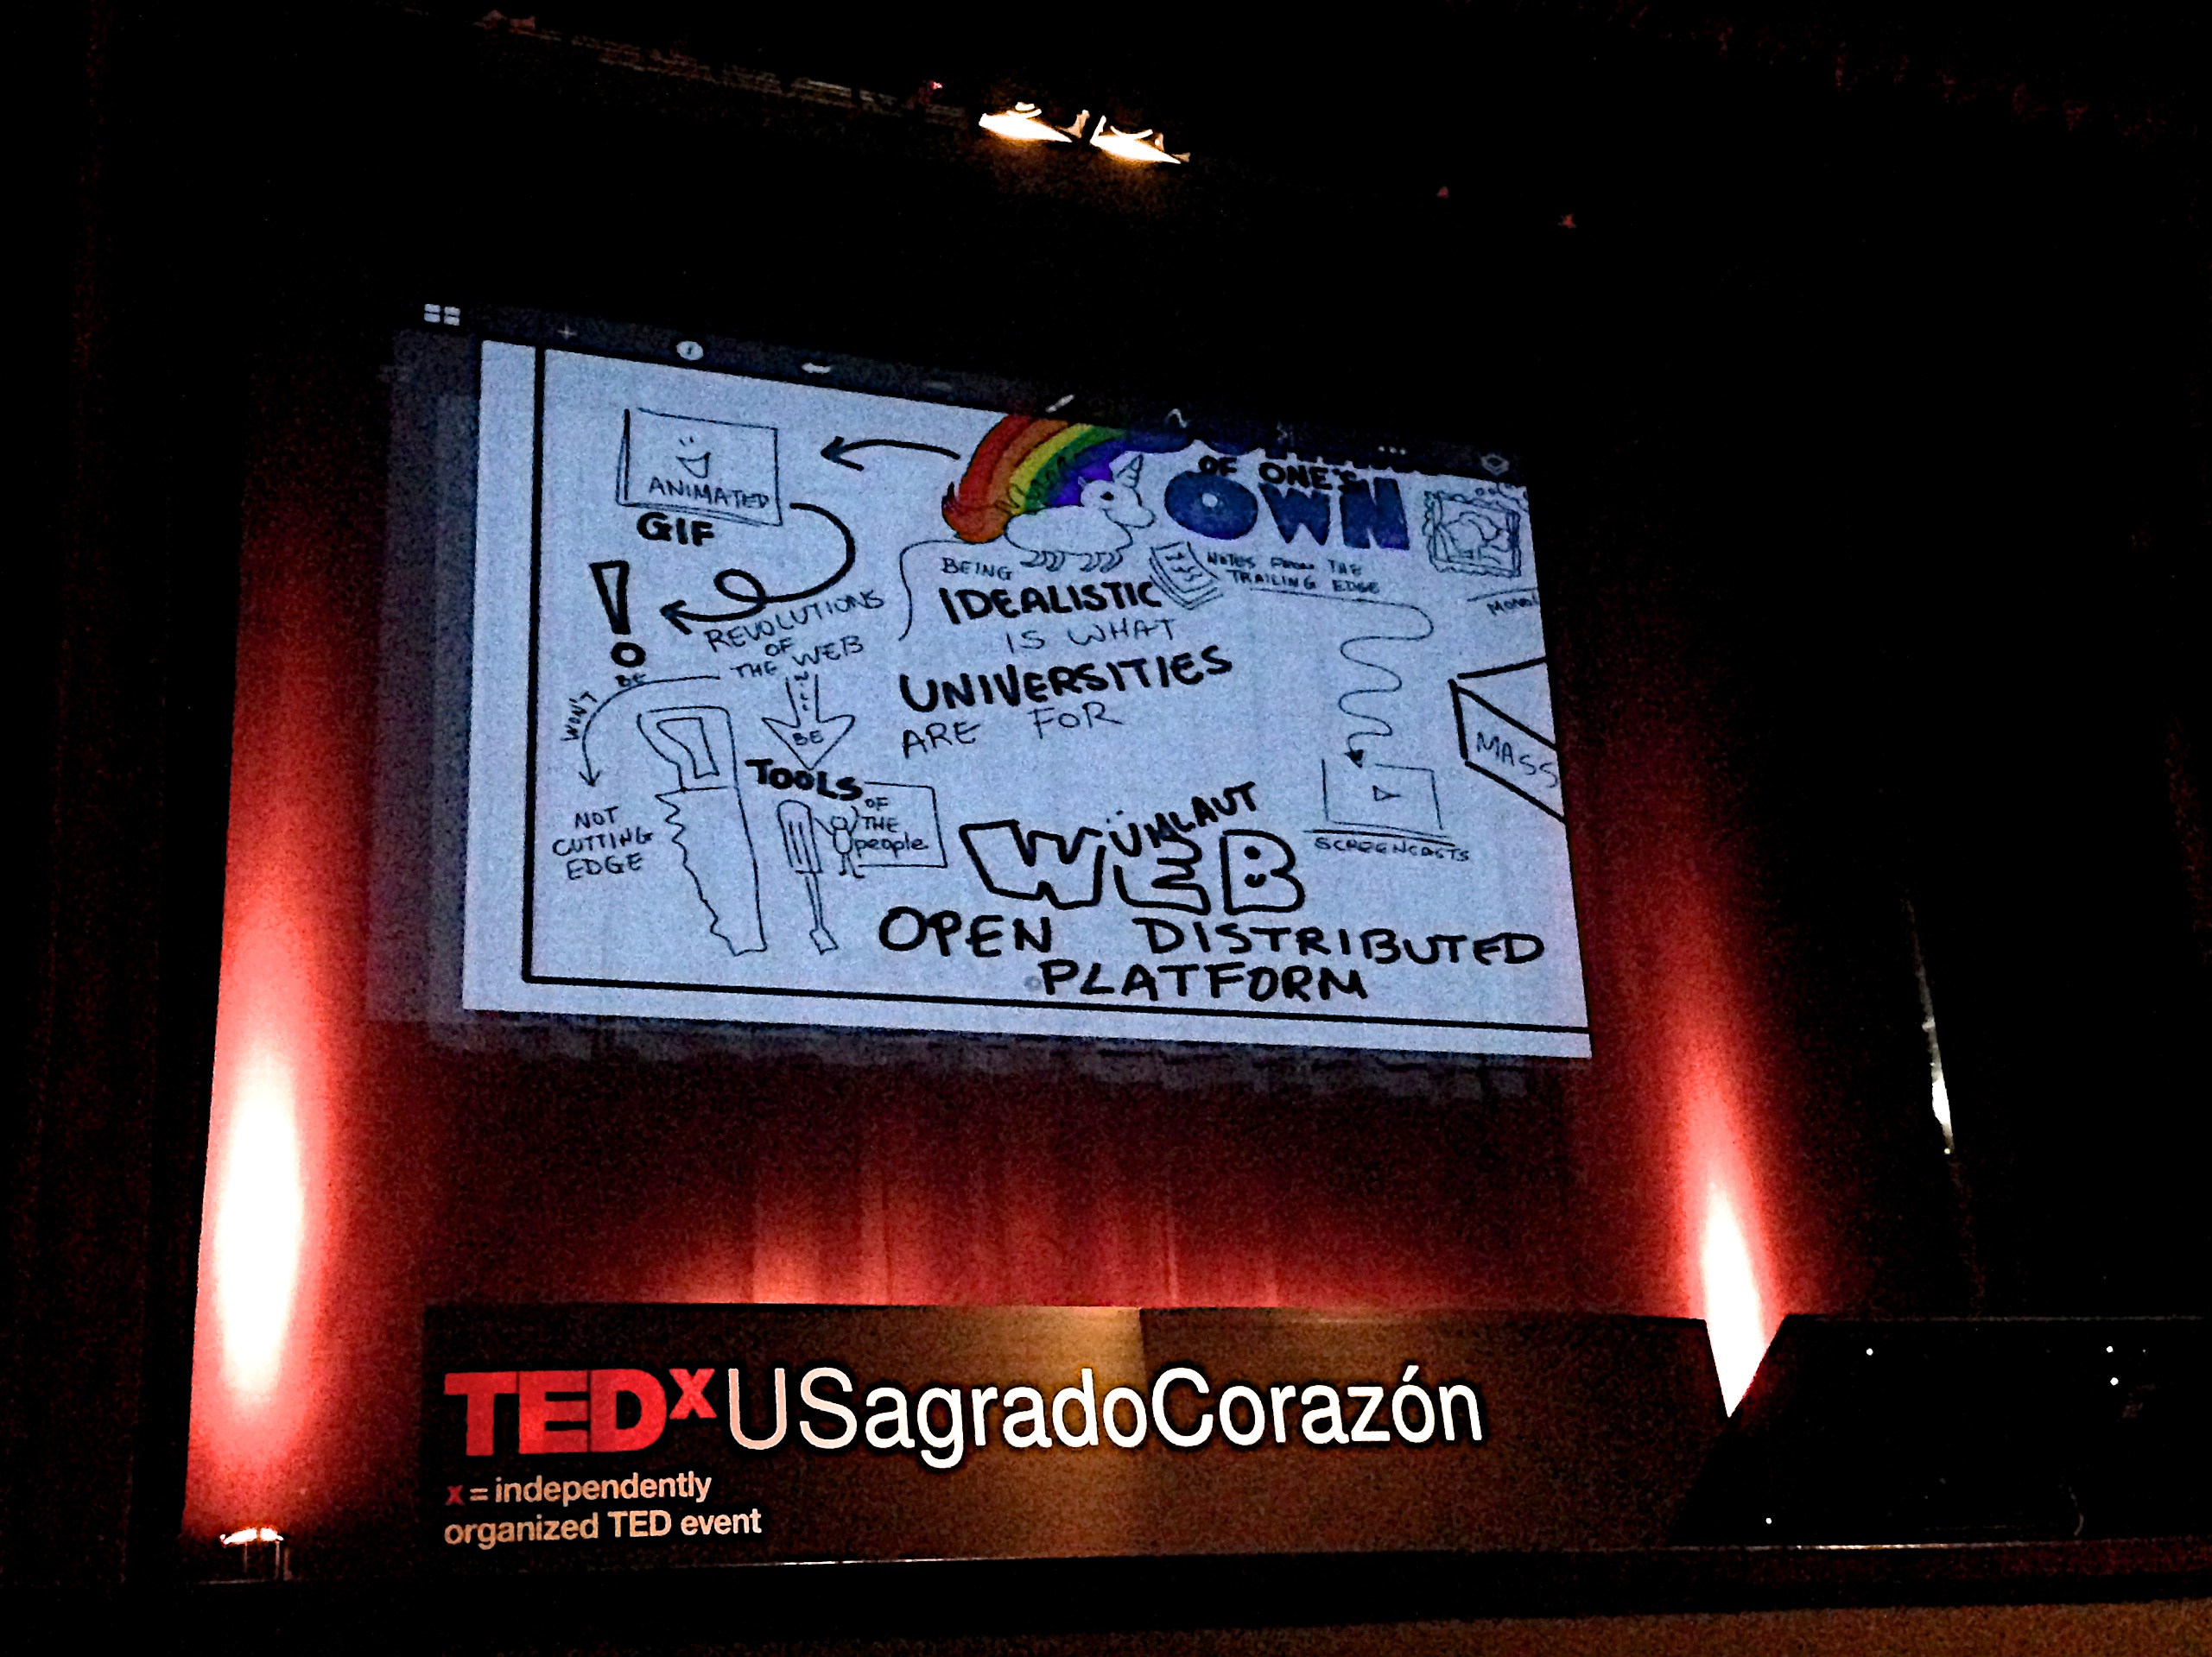
light, advertising, signage, neon sign, stage, shape, tedxusagrado, scoreboard, display device, electronic signage, flat panel display